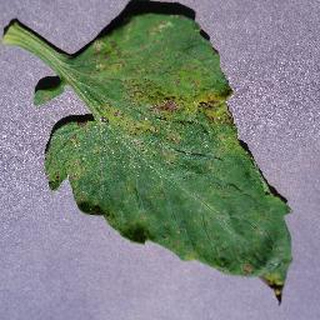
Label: tomato_septoria_leaf_spot